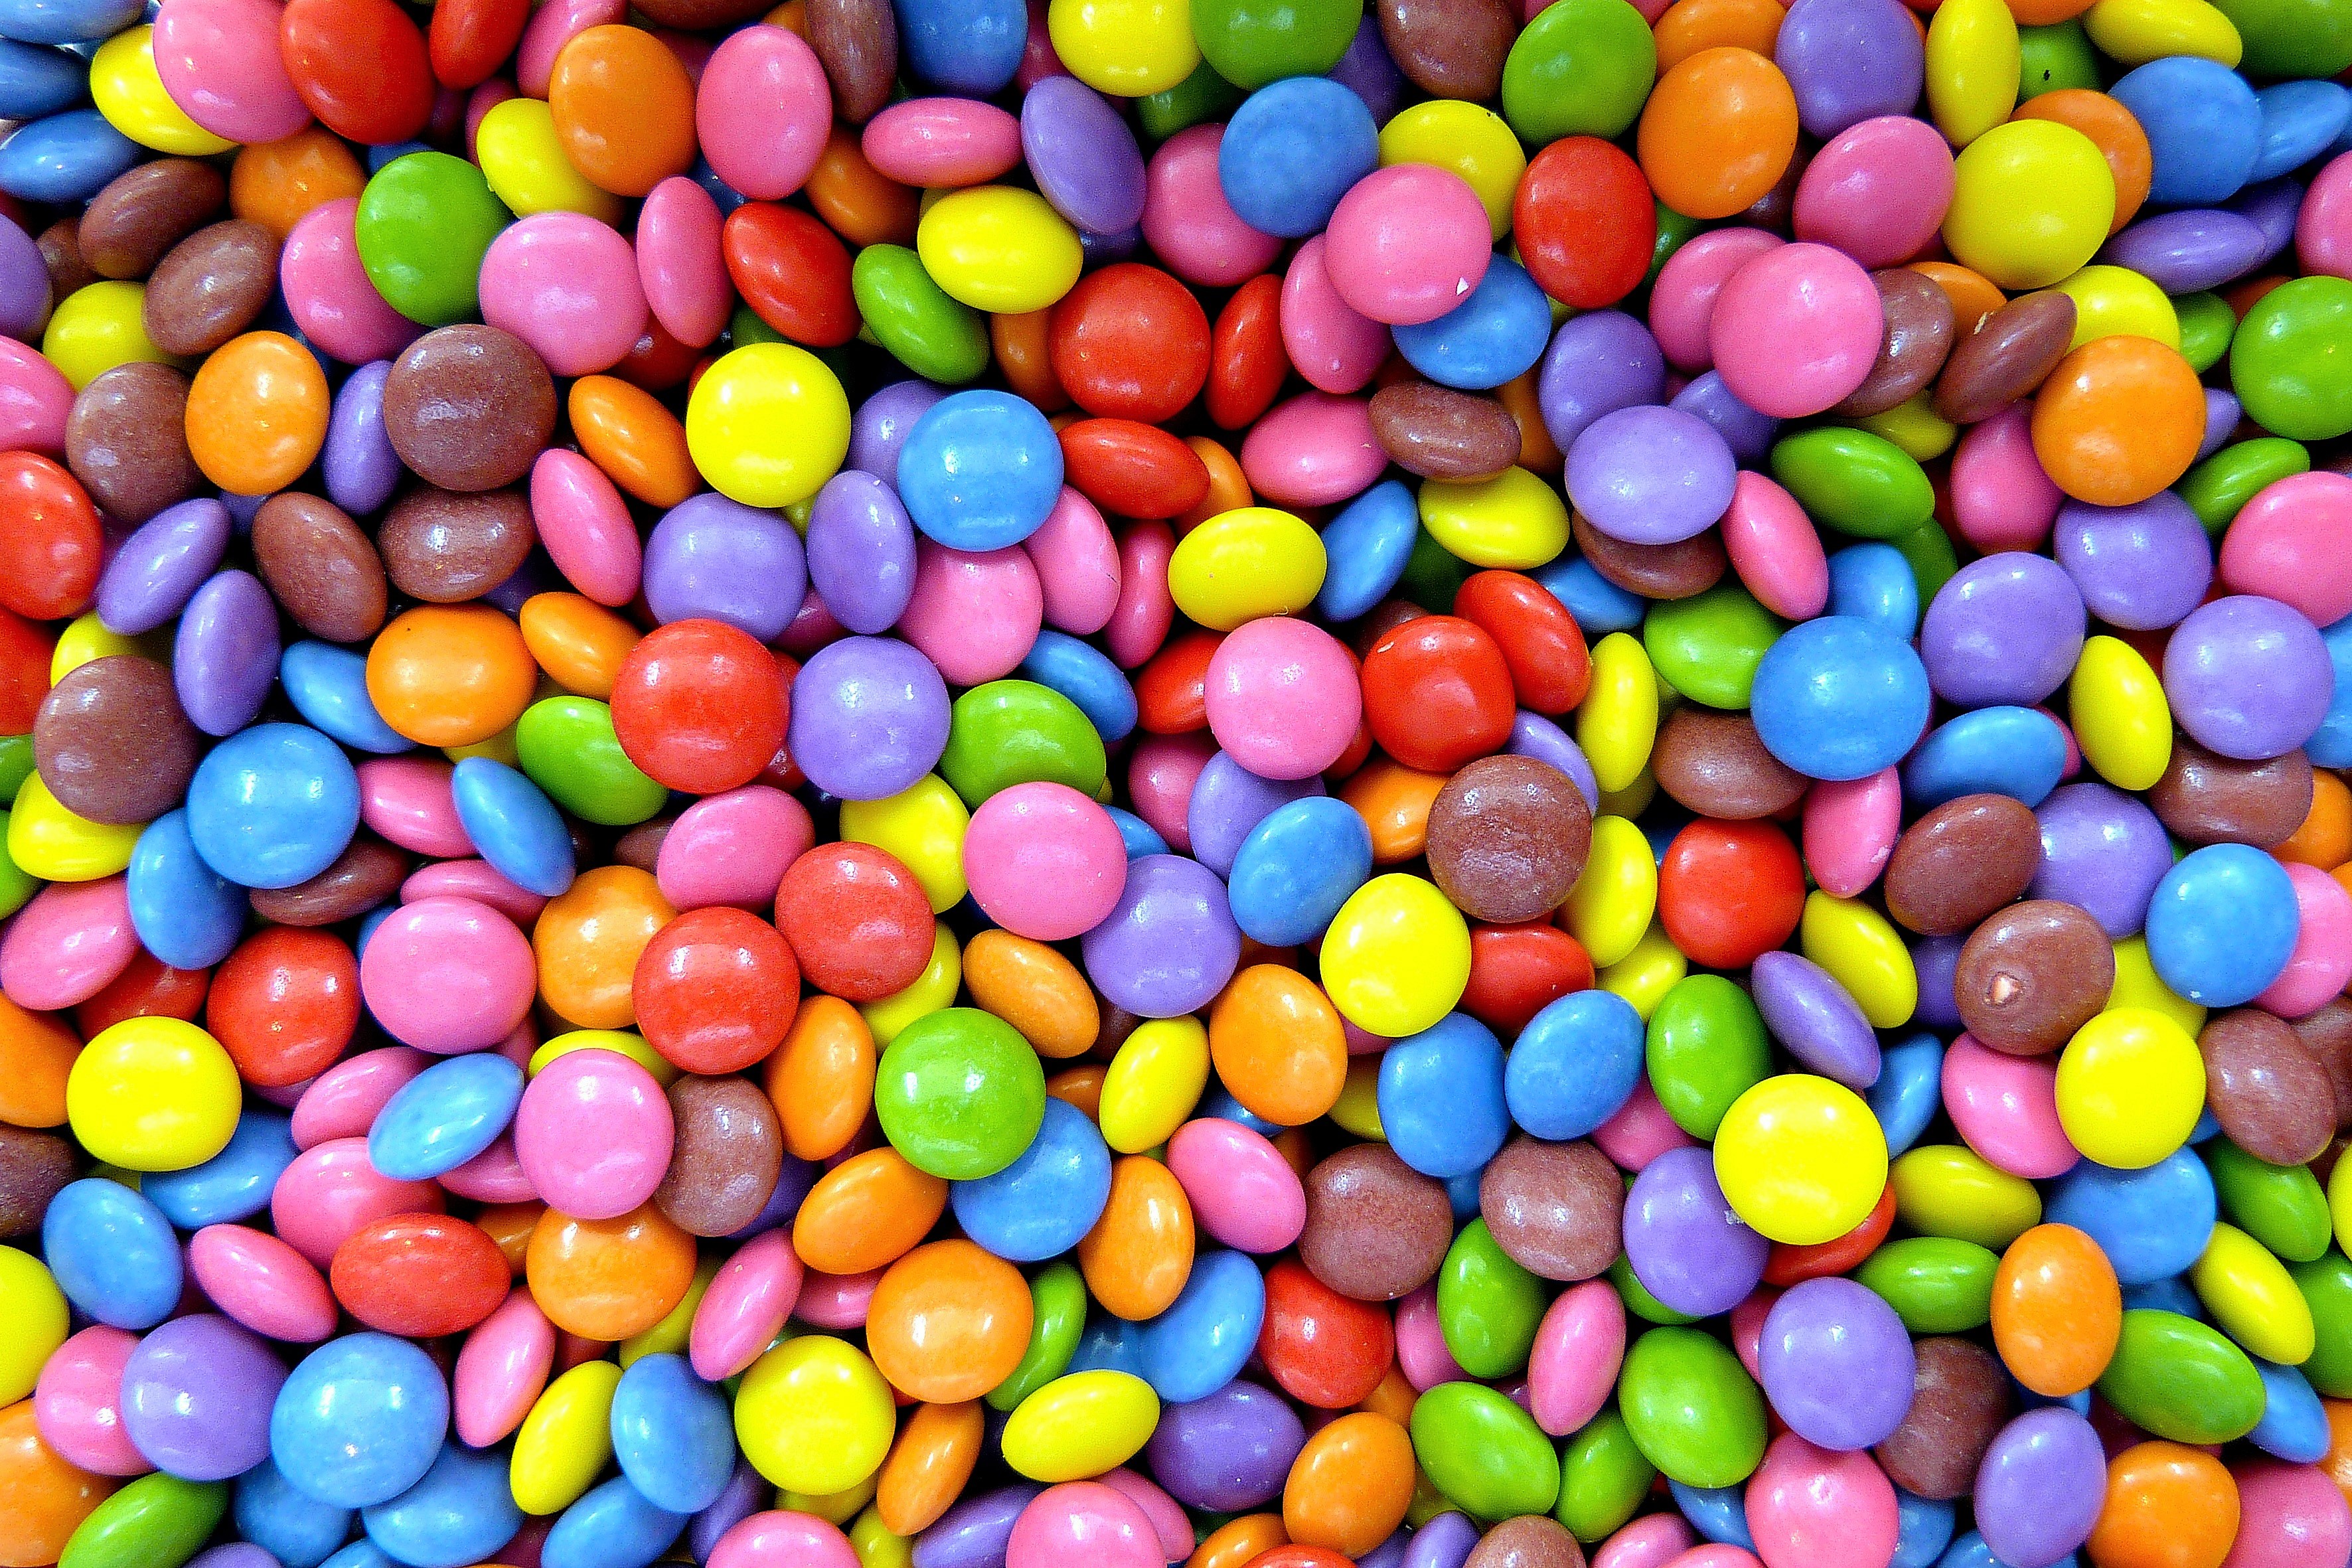
candy, colorful, color, sweet, food, ball, sugar, colored, chocolate, yellow, texture, fun, blue, orange, bright, decoration, colourful, green, pattern, sprinkles, plastic, pink, round, multicolored, red, Colorfulness, ingredient, cuisine, sweetness, confectionery, event, snack, food additive, mixture, electric blue, mass production, natural foods